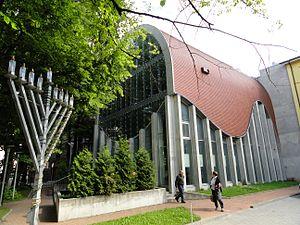
La synagogue de Tallinn, aussi connue sous le nom de synagogue Beit Bella, a été inaugurée en 2007. Elle fait partie d'un ensemble de bâtiments comprenant l'école juive et le centre communautaire, situé au coin de la rue Karu et de la rue Aedvilja à Tallinn.